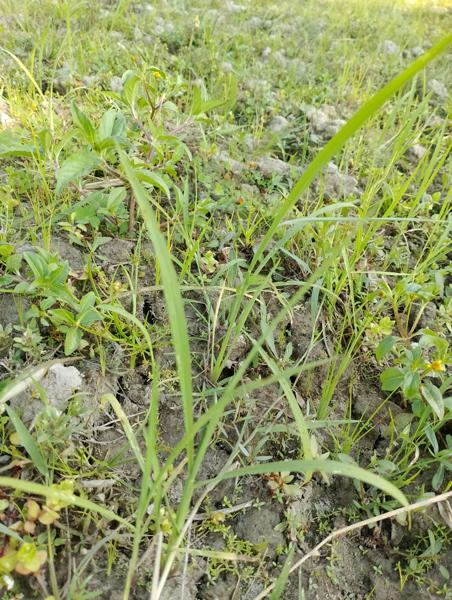
Weed species: Panicum repens